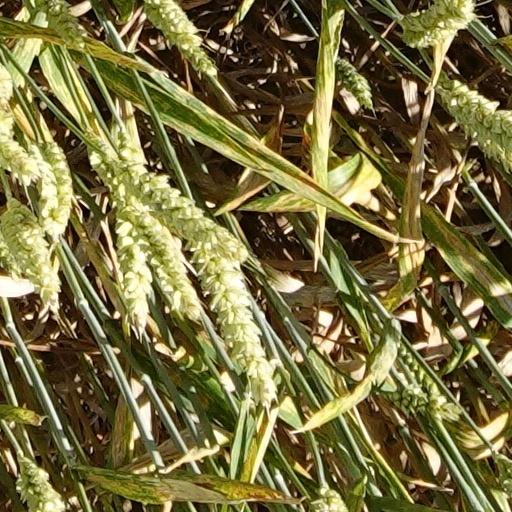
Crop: wheat